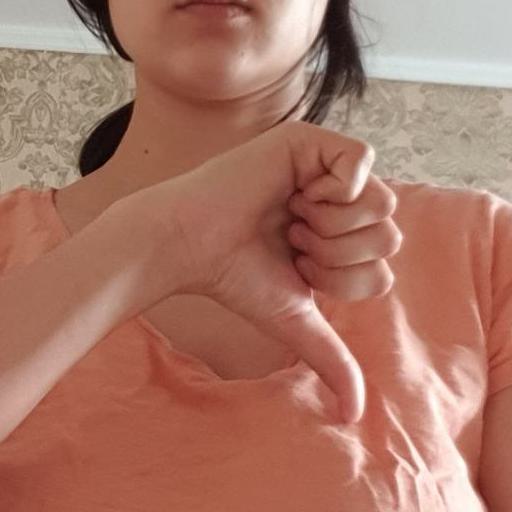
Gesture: dislike